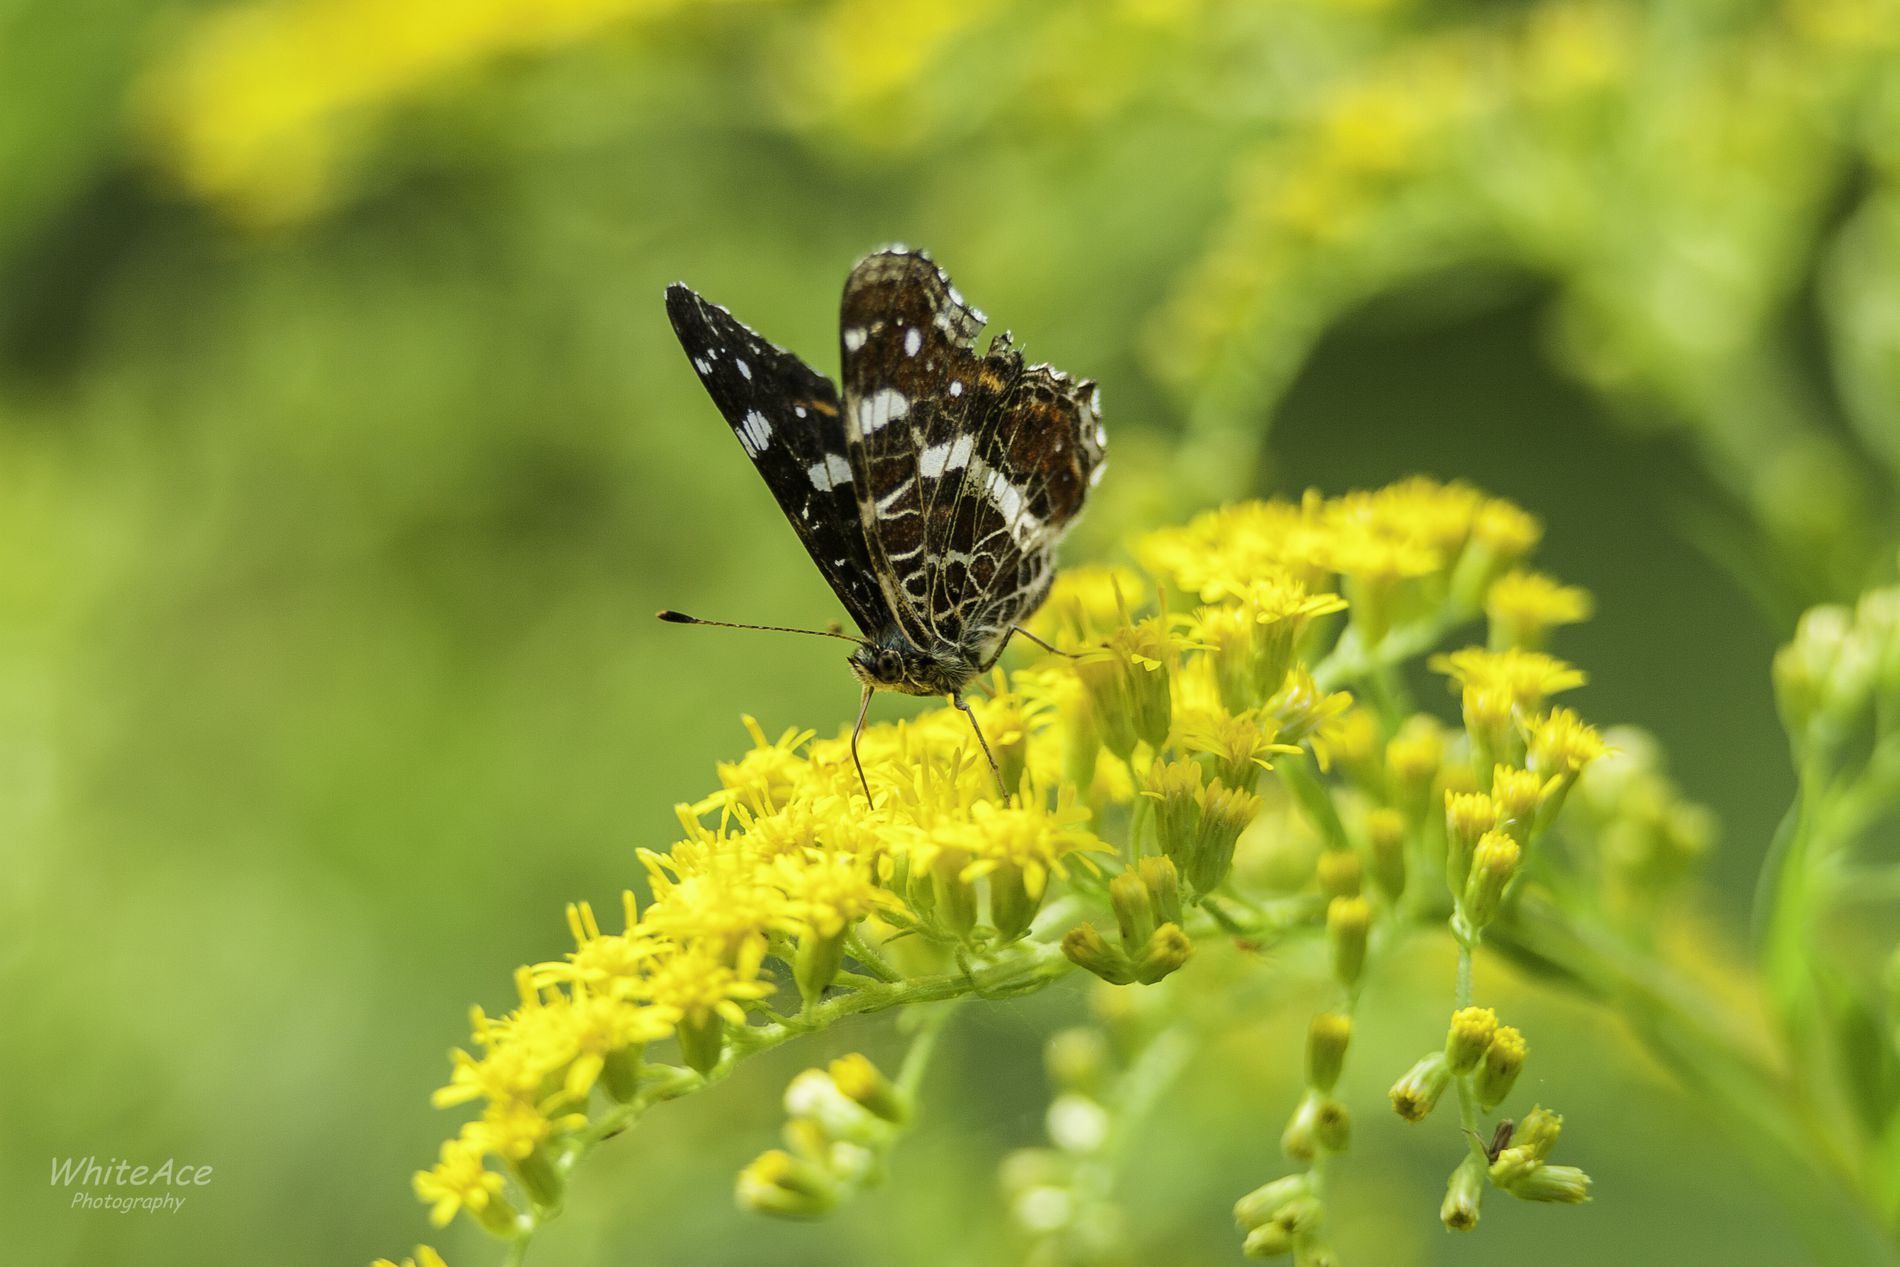
A Butterfly on Flowers
This image features a butterfly standing on a group of flowers that are partially blurred. The background is also blurred. In the bottom left corner, there's a watermark that reads "WhiteAce Photography."
A close-up shot of a butterfly standing on a group of vivid yellow flowers that are partially blurred. The butterfly’s wings are dark with white spots and patterns. The background is softly blurred with a hint of green, making the butterfly and flowers the main focus of the composition and capturing their fine details. The image evokes a sense of calm and appreciation for nature.
Labels: Plant, Pollen, Animal, Insect, Invertebrate, Butterfly, Flower, Apiaceae, Bee, Wasp, Petal, Flowers, Watermark, Blurred Background
Camera: Canon Canon EOS 30D
Lens: 70.0-200.0 mm
Aperture: F4
Exposure: 1/250 sec
ISO: 100
Focal length: 146.0 mm